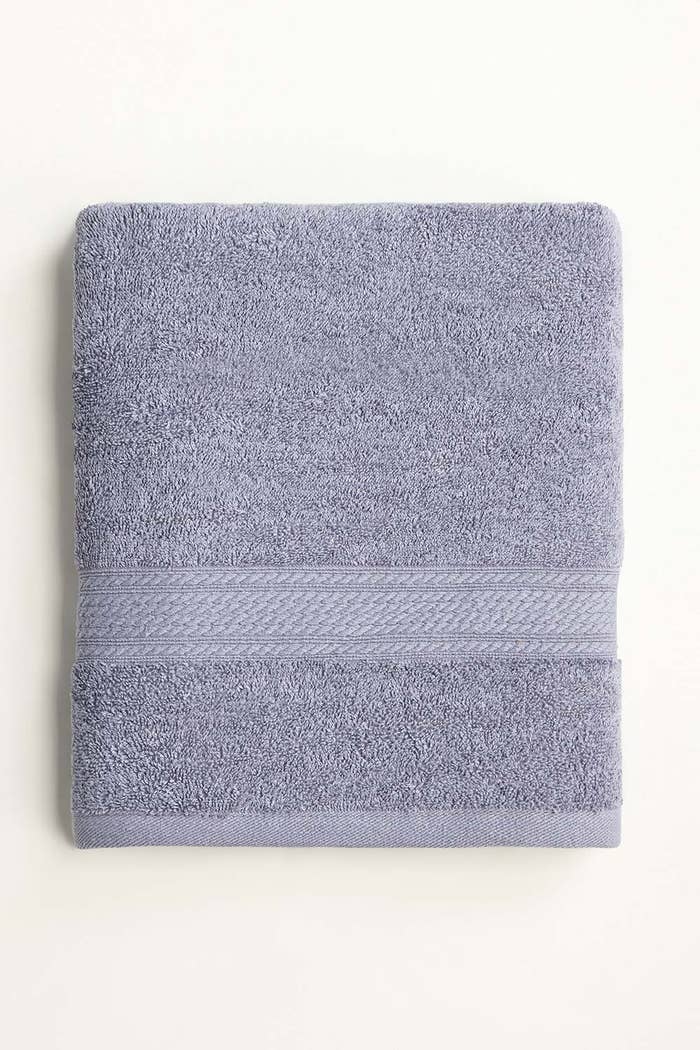
blue lavender cotton towel